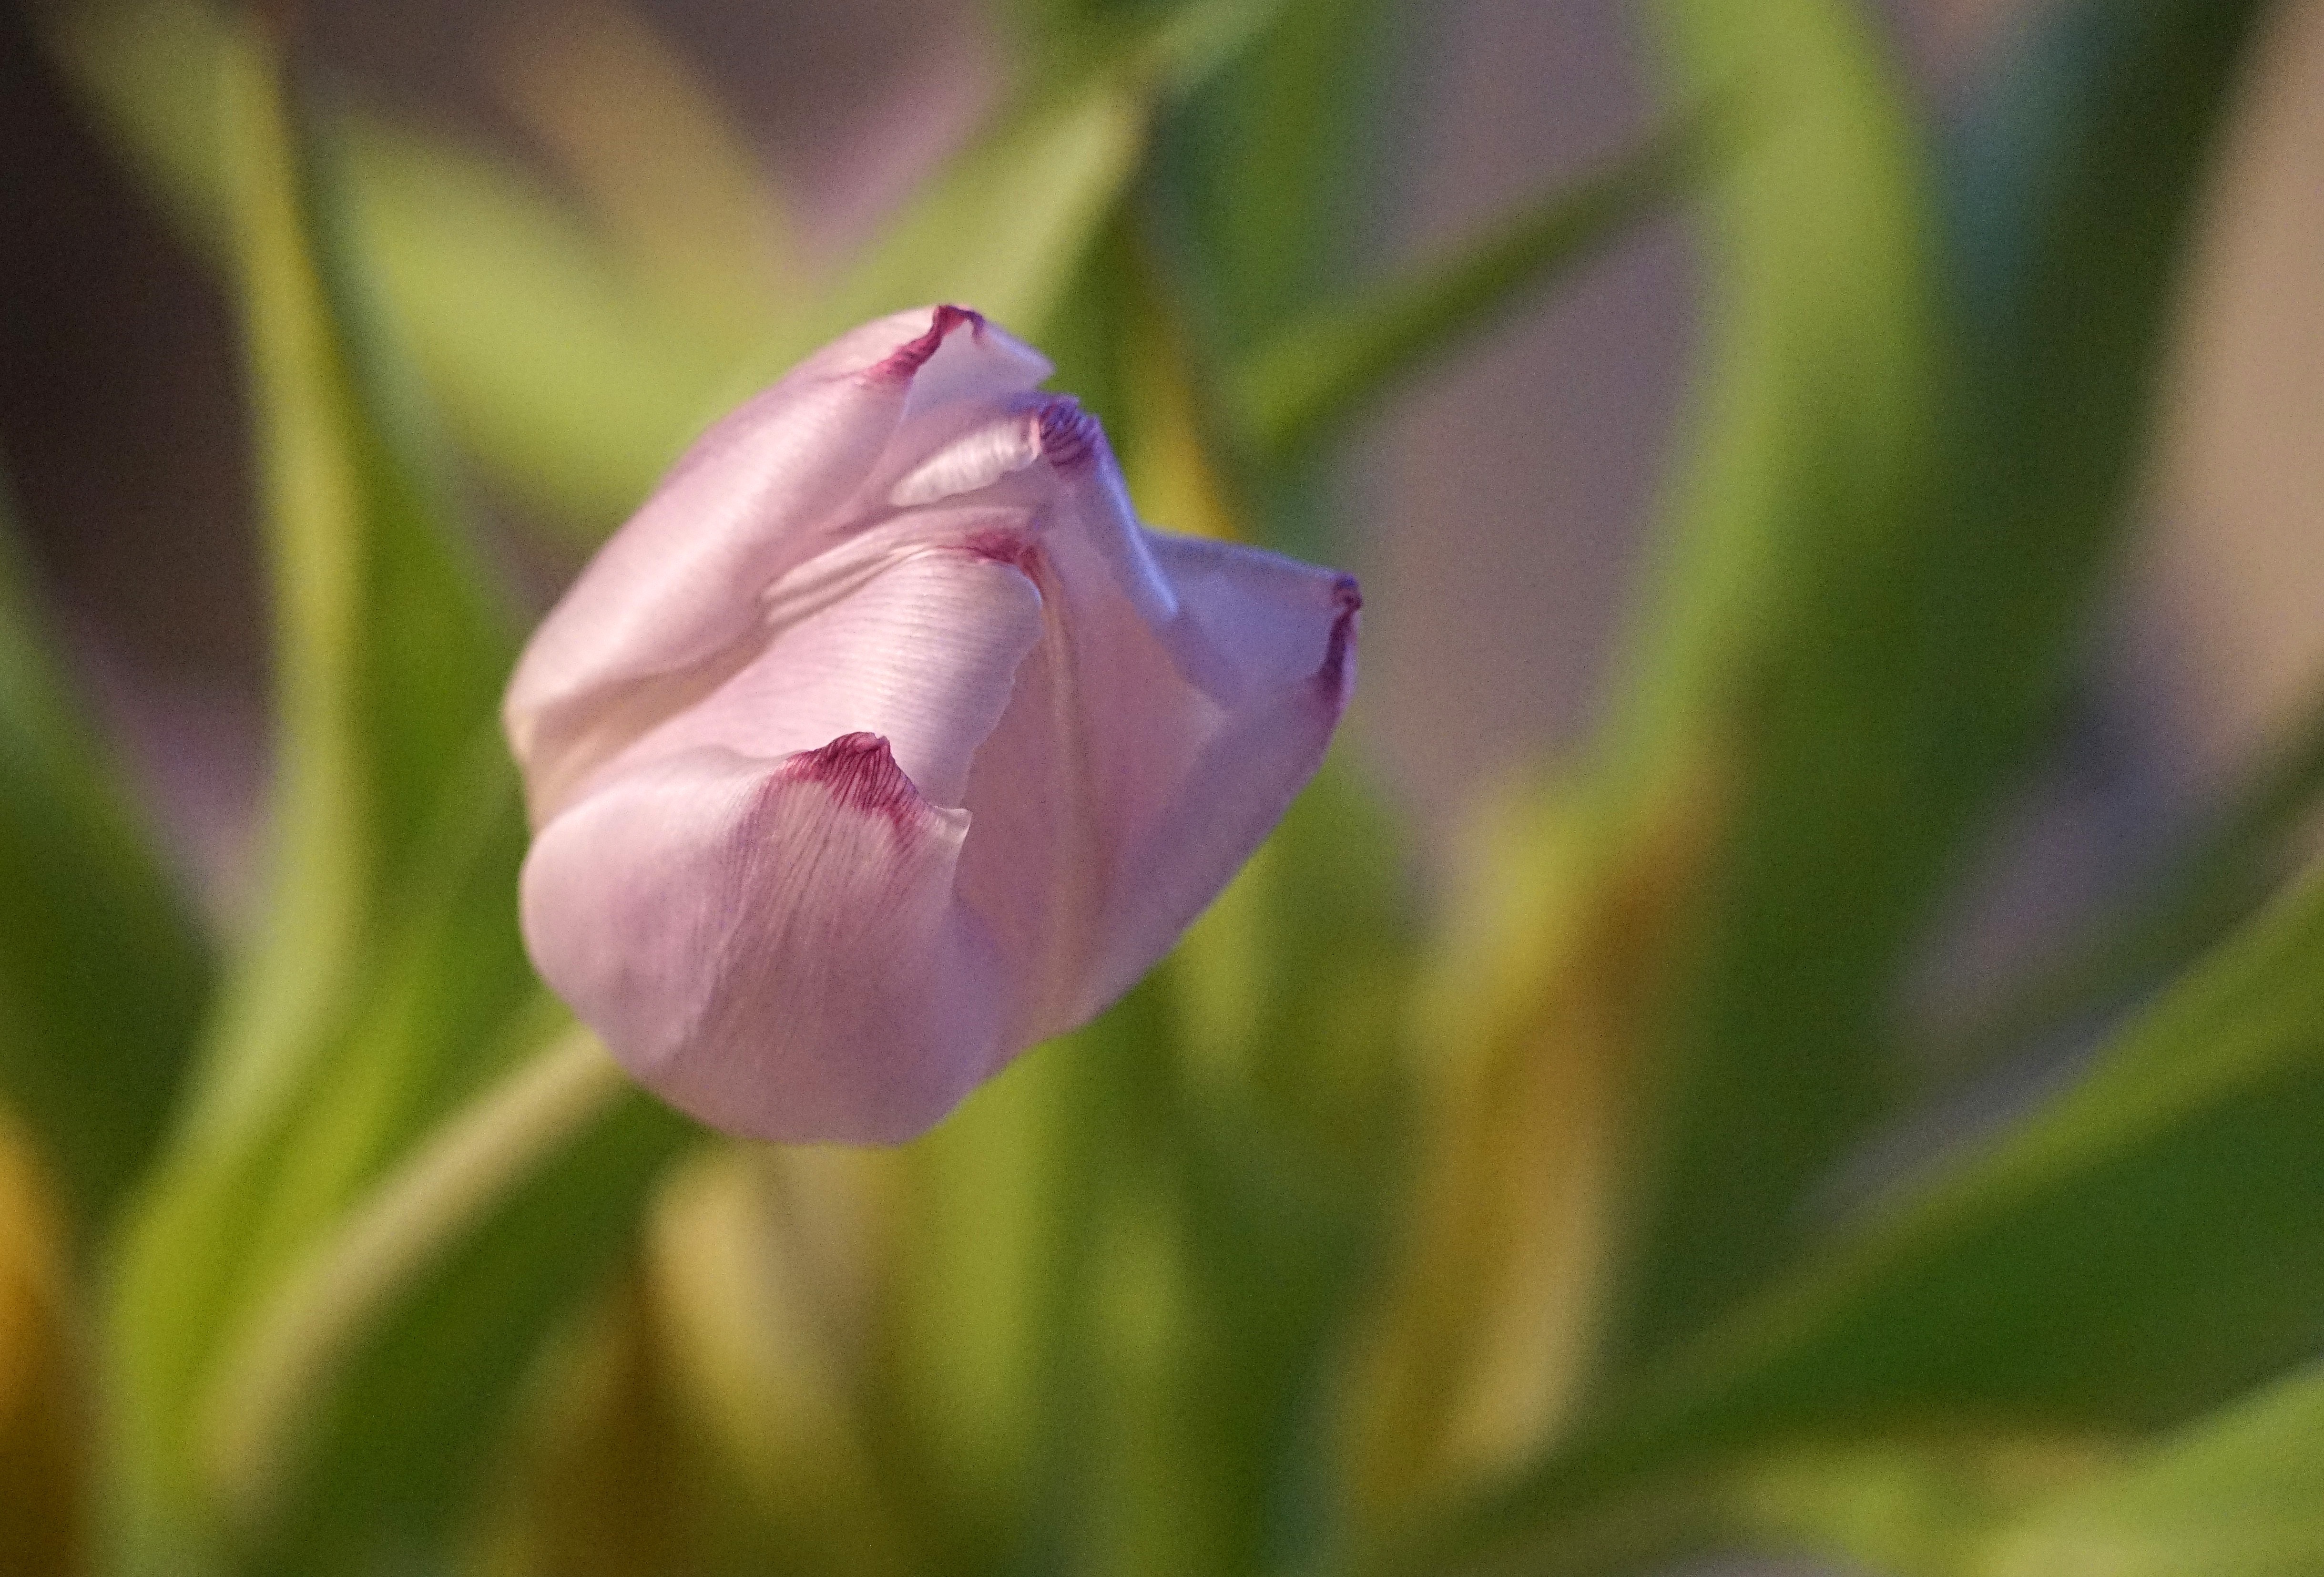
nature, blossom, plant, photography, flower, purple, petal, bloom, tulip, spring, botany, close, flora, wildflower, close up, bud, spring flowers, macro photography, flowering plant, plant stem, land plant